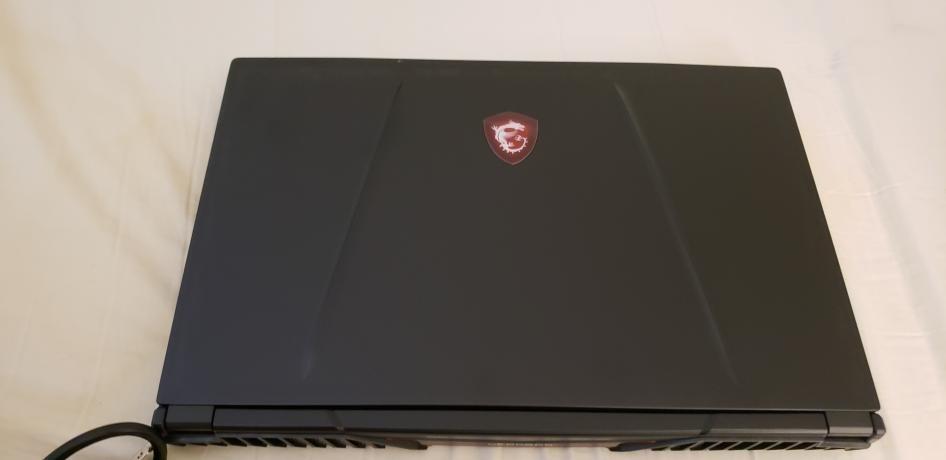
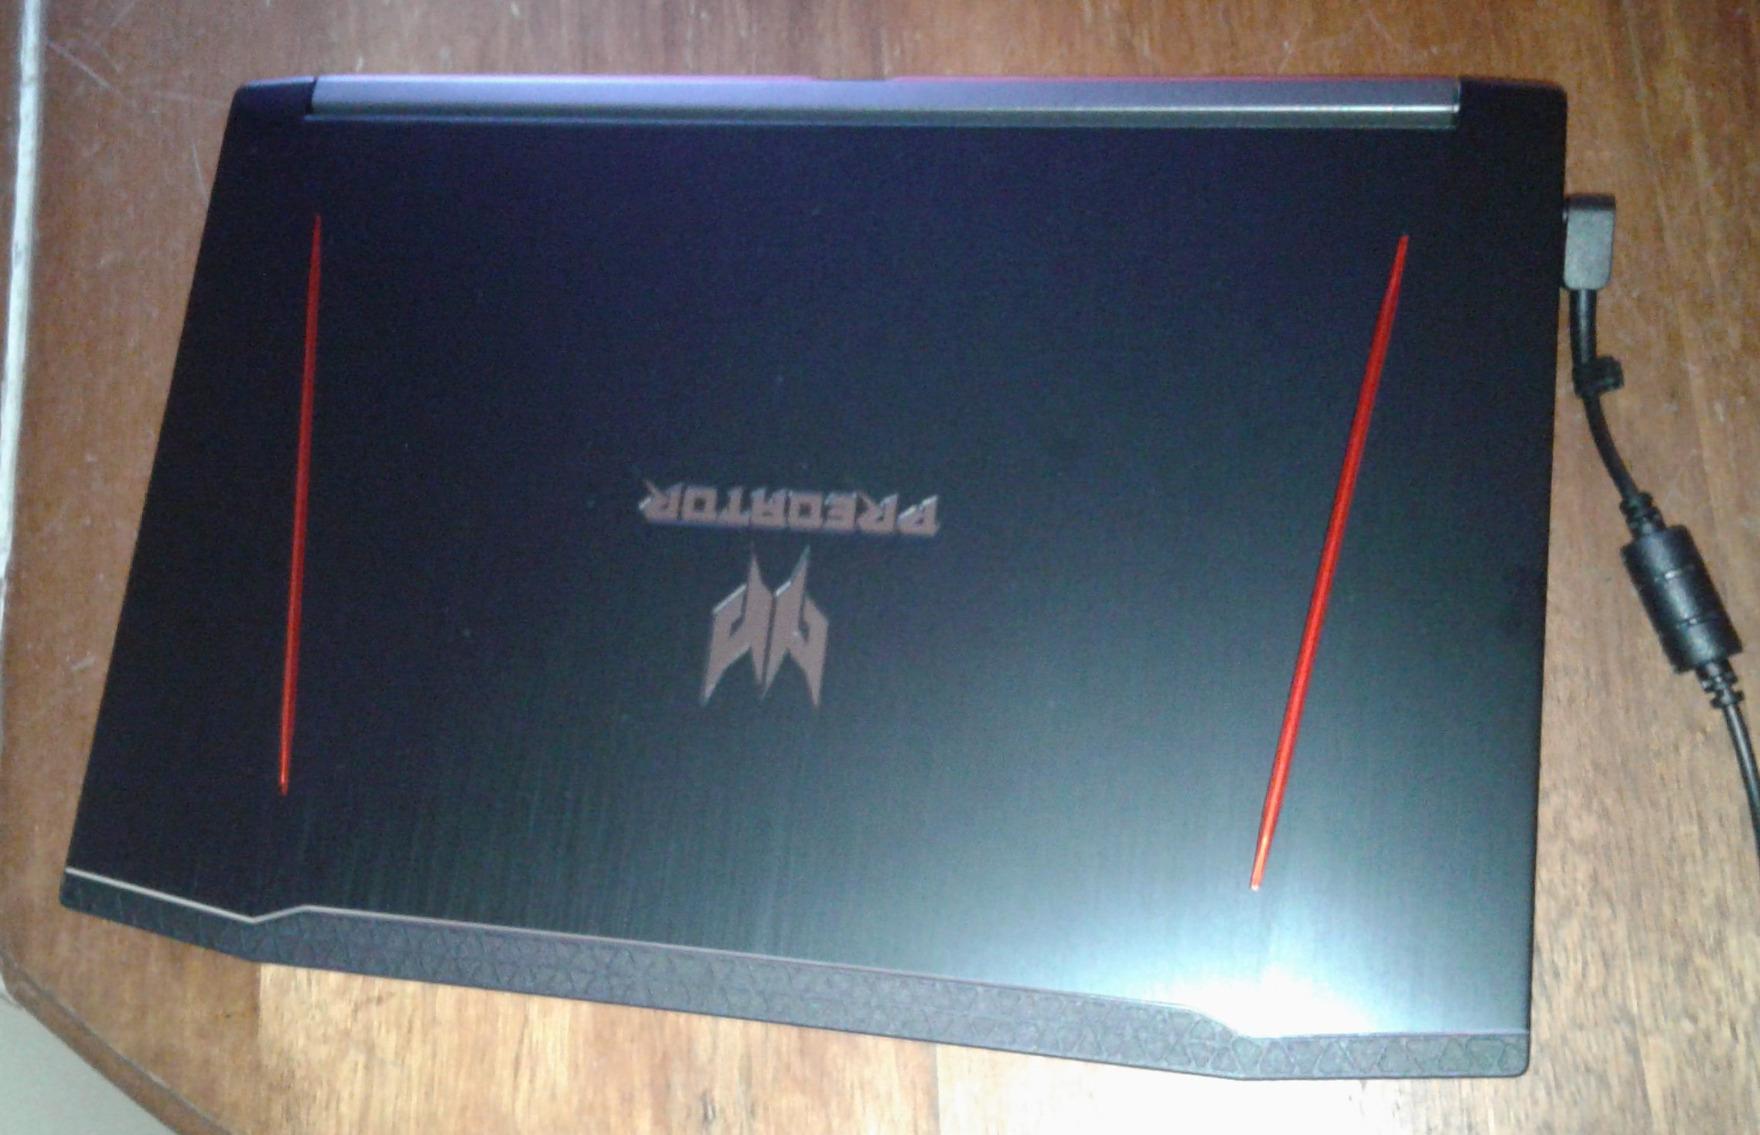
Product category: laptop
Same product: no